Bosaso

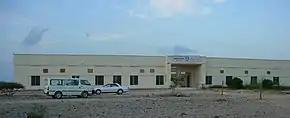
Entrance to East Africa University's Bosaso campus

Bosaso has a number of academic institutions. According to the Puntland Ministry of Education, there are 74 primary schools in the Bosaso District. Among these are the Iftin School, Alfurqan, Umul-Qura and Garisa. Secondary schools in the area include Hamdan, Shafi'i, Ughaz Yasin, Najah, Bosaso and Haji Yasin.